Old Surrey Burstow and West Kent Hunt

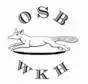
Hunt Logo

The Old Surrey, Burstow and West Kent Hunt is an English foxhound pack, with hunting country covering around 42 miles east to west and 30 miles north to south, within the counties of Surrey, Sussex and Kent.